Bank of Amsterdam

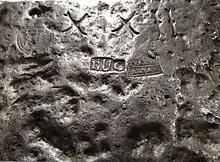
Detail of 16-pound silver bar, probably from the mines of Potosi

Established on 31 January 1609, the Bank of Amsterdam played a pivotal role in the 17th and 18th-century financial center of Amsterdam. 500 different coins – legal or illegal – from a wide variety of countries and regions circulated, but a good system to determine exchange rates did not exist. At the bank, people could exchange their coins for fully-fledged and widely accepted trade currencies. The Wisselbank protected foreign creditors by settling debts through the bank and offering depositors its own coins that were not debased.